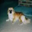
Label: dog